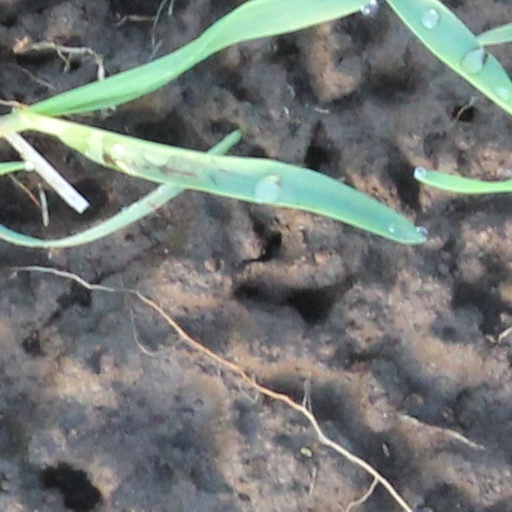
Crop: wheat